Thor Lange (writer)

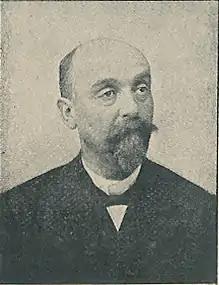
Thor Lange

Thor Næve Lange (9 April 1851 – 22 February 1915) was a Danish author.